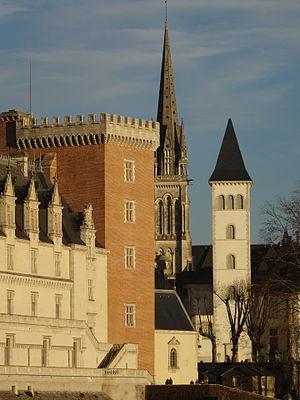
Vue sur le château, l'église Saint-Martin et le parlement à Pau
Pau est une commune du sud-ouest de la France, préfecture du département des Pyrénées-Atlantiques en région Nouvelle-Aquitaine.